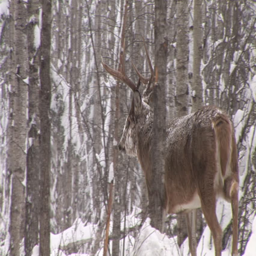
biological species large bucks circling each other preparing